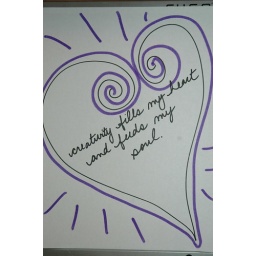
Placed on the wall in my office :)